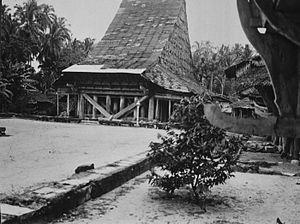
Les îles Batu sont un archipel d'Indonésie situé dans l'océan Indien au large de la côte occidentale de Sumatra, entre les îles de Nias et Siberut. L'archipel couvre une superficie totale de 16 500 km². Les trois principales îles en sont Pini, Tanah Masa et Tanah Bala. Il y a encore 48 îles plus petites, dont moins de la moitié est habitée.